Orange County, Florida

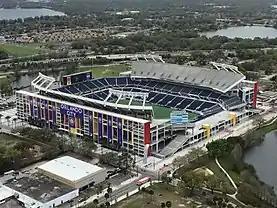
Camping World Stadium is an outdoor stadium located west of downtown. It is the current home venue of the Citrus Bowl and the Pop-Tarts Bowl. It is also the regular host of other college football games including the Florida Classic between Florida A&M and Bethune-Cookman, the MEAC/SWAC Challenge, and the Camping World Kickoff

The transient nature of Orange County makes it a major regional commercial hub for the State of Florida. The Florida Mall is located in unincorporated Orange County, and with a gross leasable area of it is one of the largest single-story malls in the United States and the largest mall in Central Florida. With over 250 stores and various dining options (including 25 quick-service restaurants and 8 sit-down restaurants), The Florida Mall attracts over 20 million visitors annually, including domestic and international tourists.